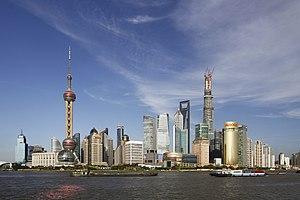
Quartier d'affaire de Lujiazui, Pudong, Shanghai
Cet article dresse une liste des villes classées par ordre de population.
La zone financière et commerciale de Lujiazui est un quartier de Shanghai. Il est situé sur la rive droite du Huangpu, dans le district de Pudong, et fait face au Bund.
Shanghai est une des municipalités autonomes chinoises situées sur le fleuve Huangpu près de l'embouchure du Yangzi Jiang, dans l'Est de la Chine.